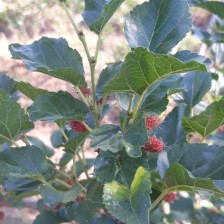
Variety: ChiangMai60